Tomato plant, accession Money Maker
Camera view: tilt-top (135 deg); turntable rotation: 300 degrees
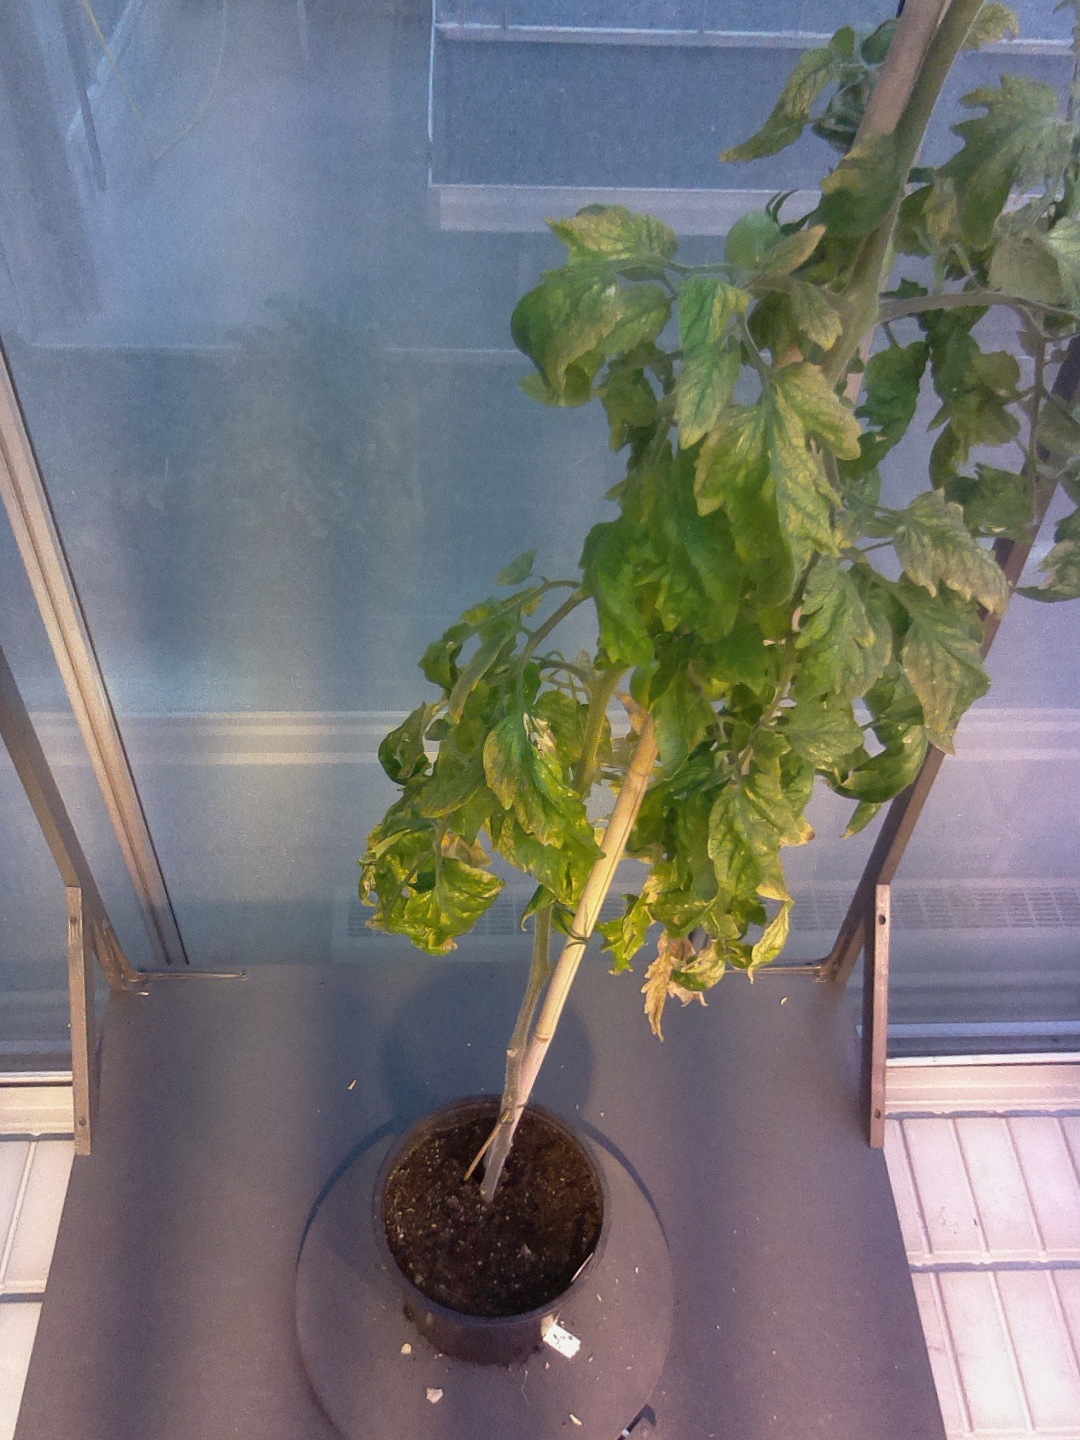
BBCH growth stage 79: 90% -100% of final fruit size